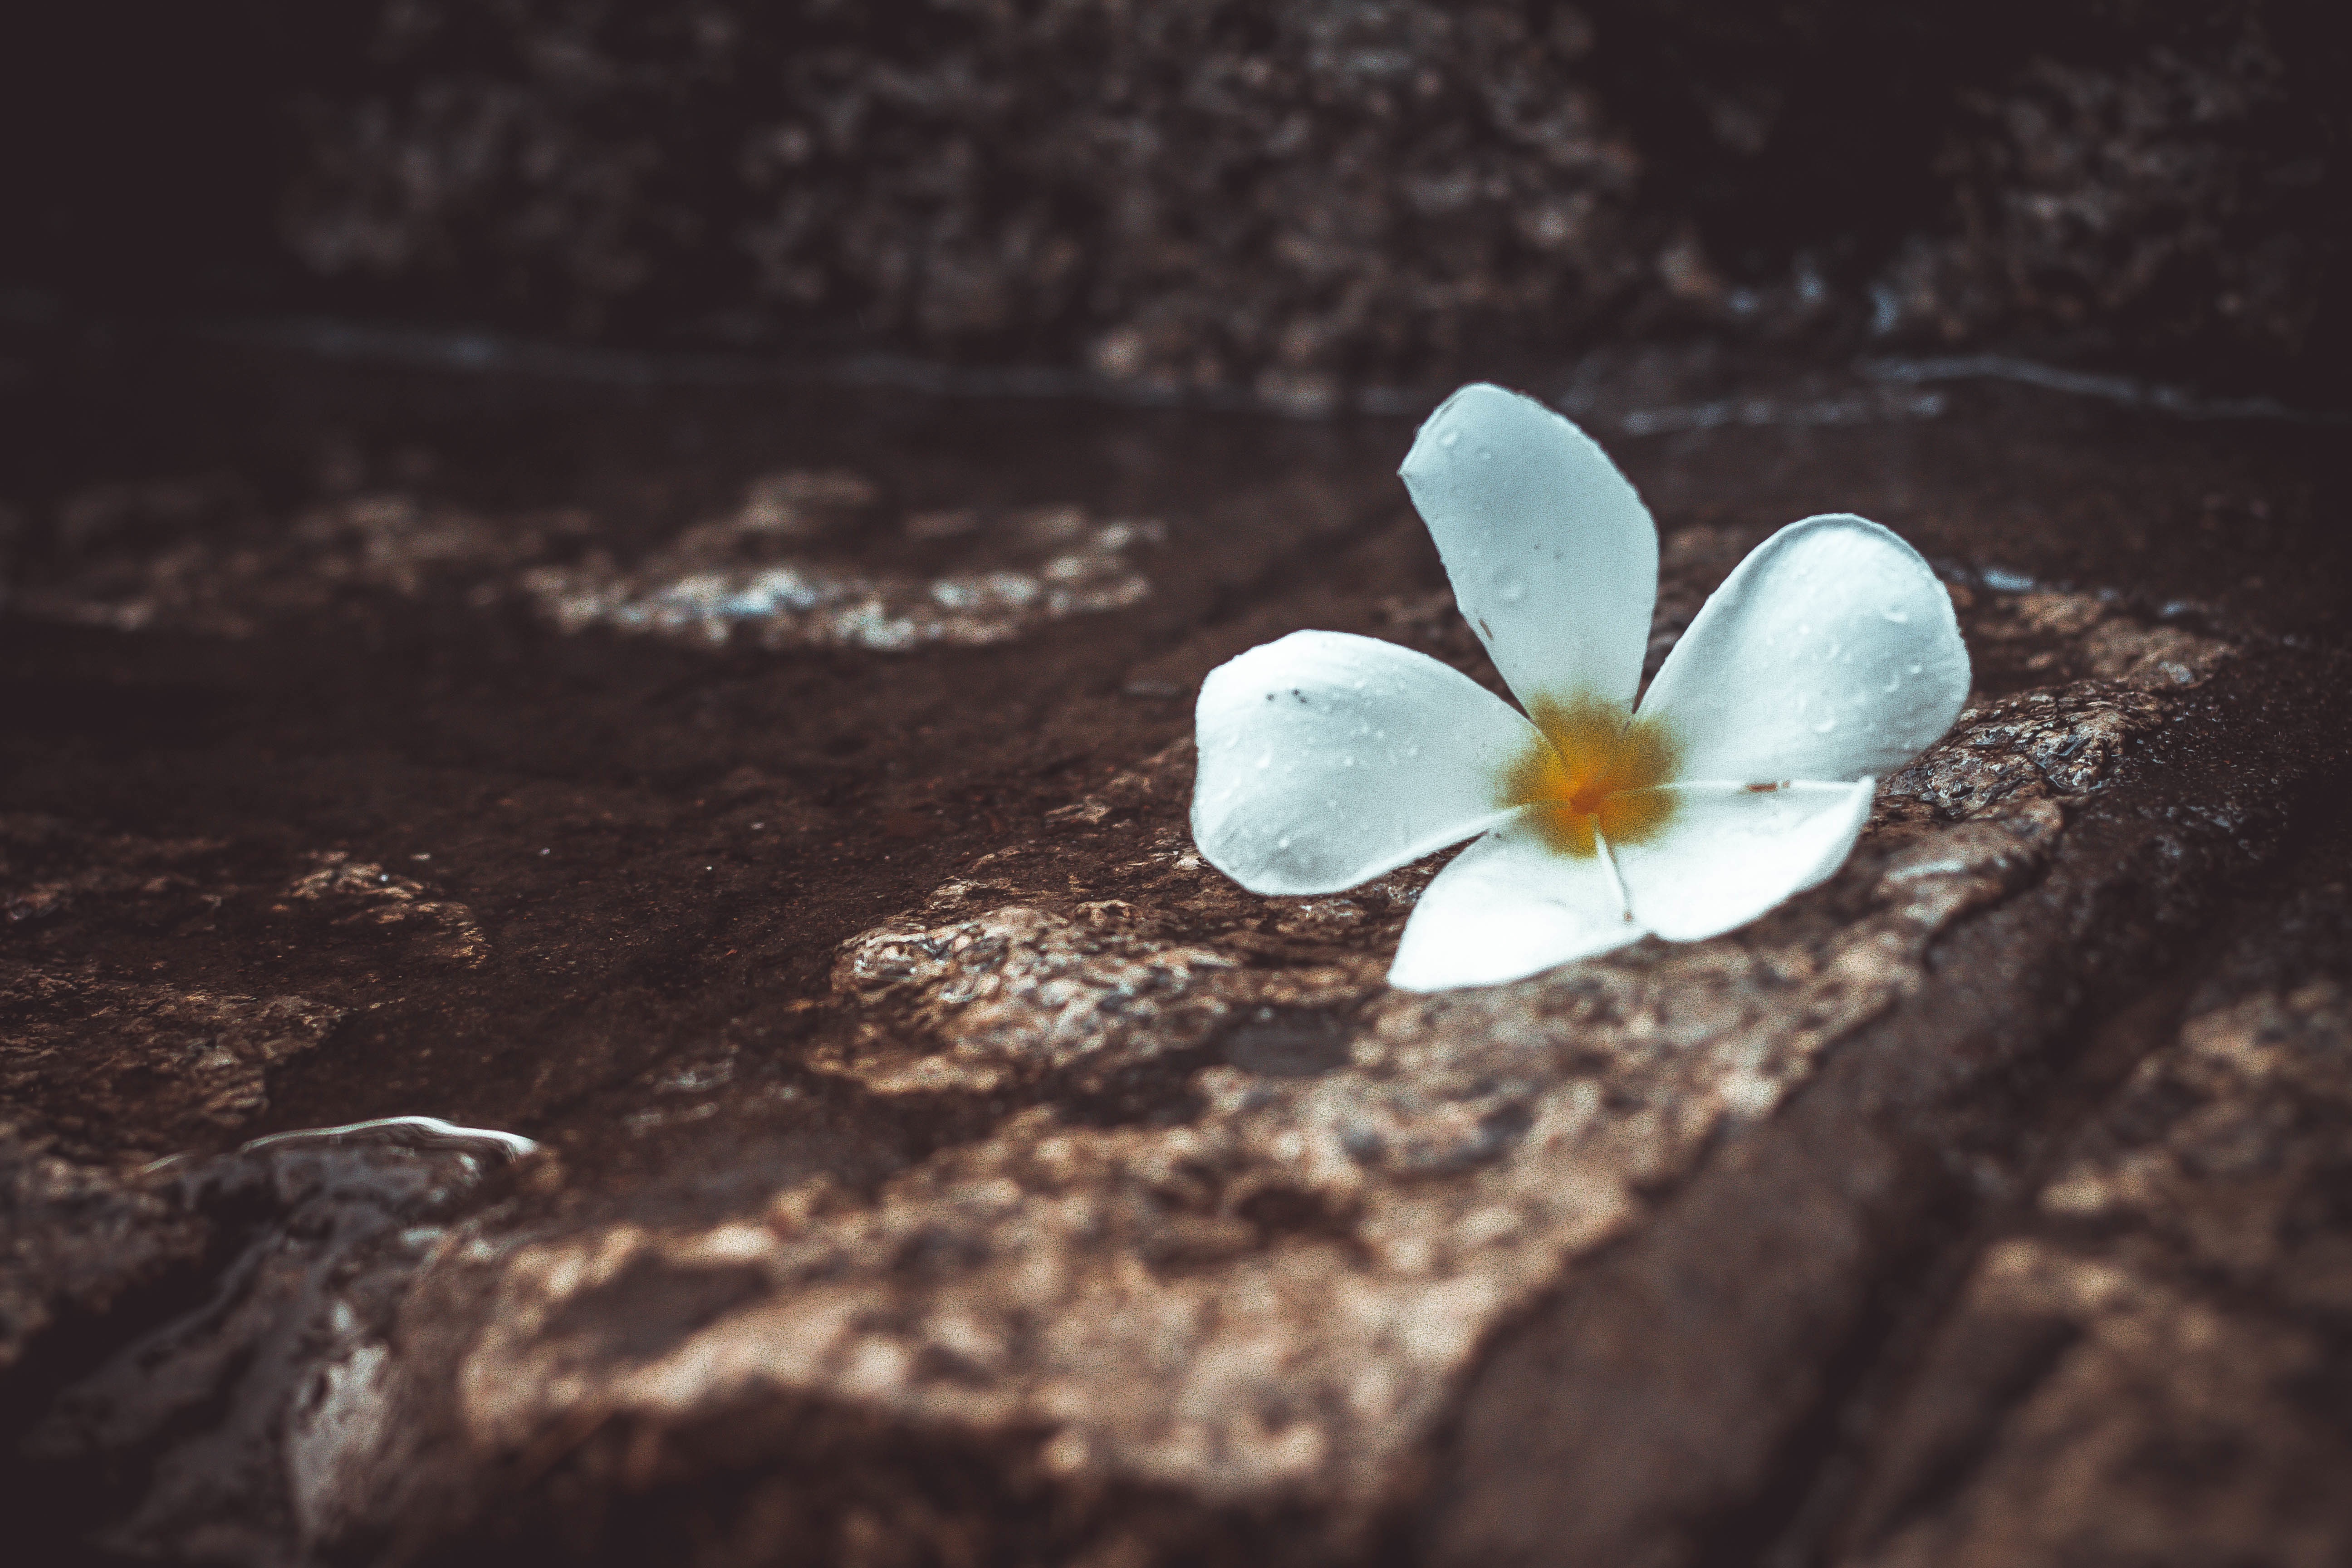
nature, blossom, plant, white, photography, sunlight, leaf, flower, petal, flora, fauna, close up, eye, macro photography